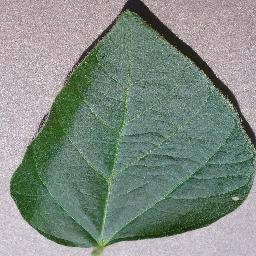
Label: Soybean___healthy